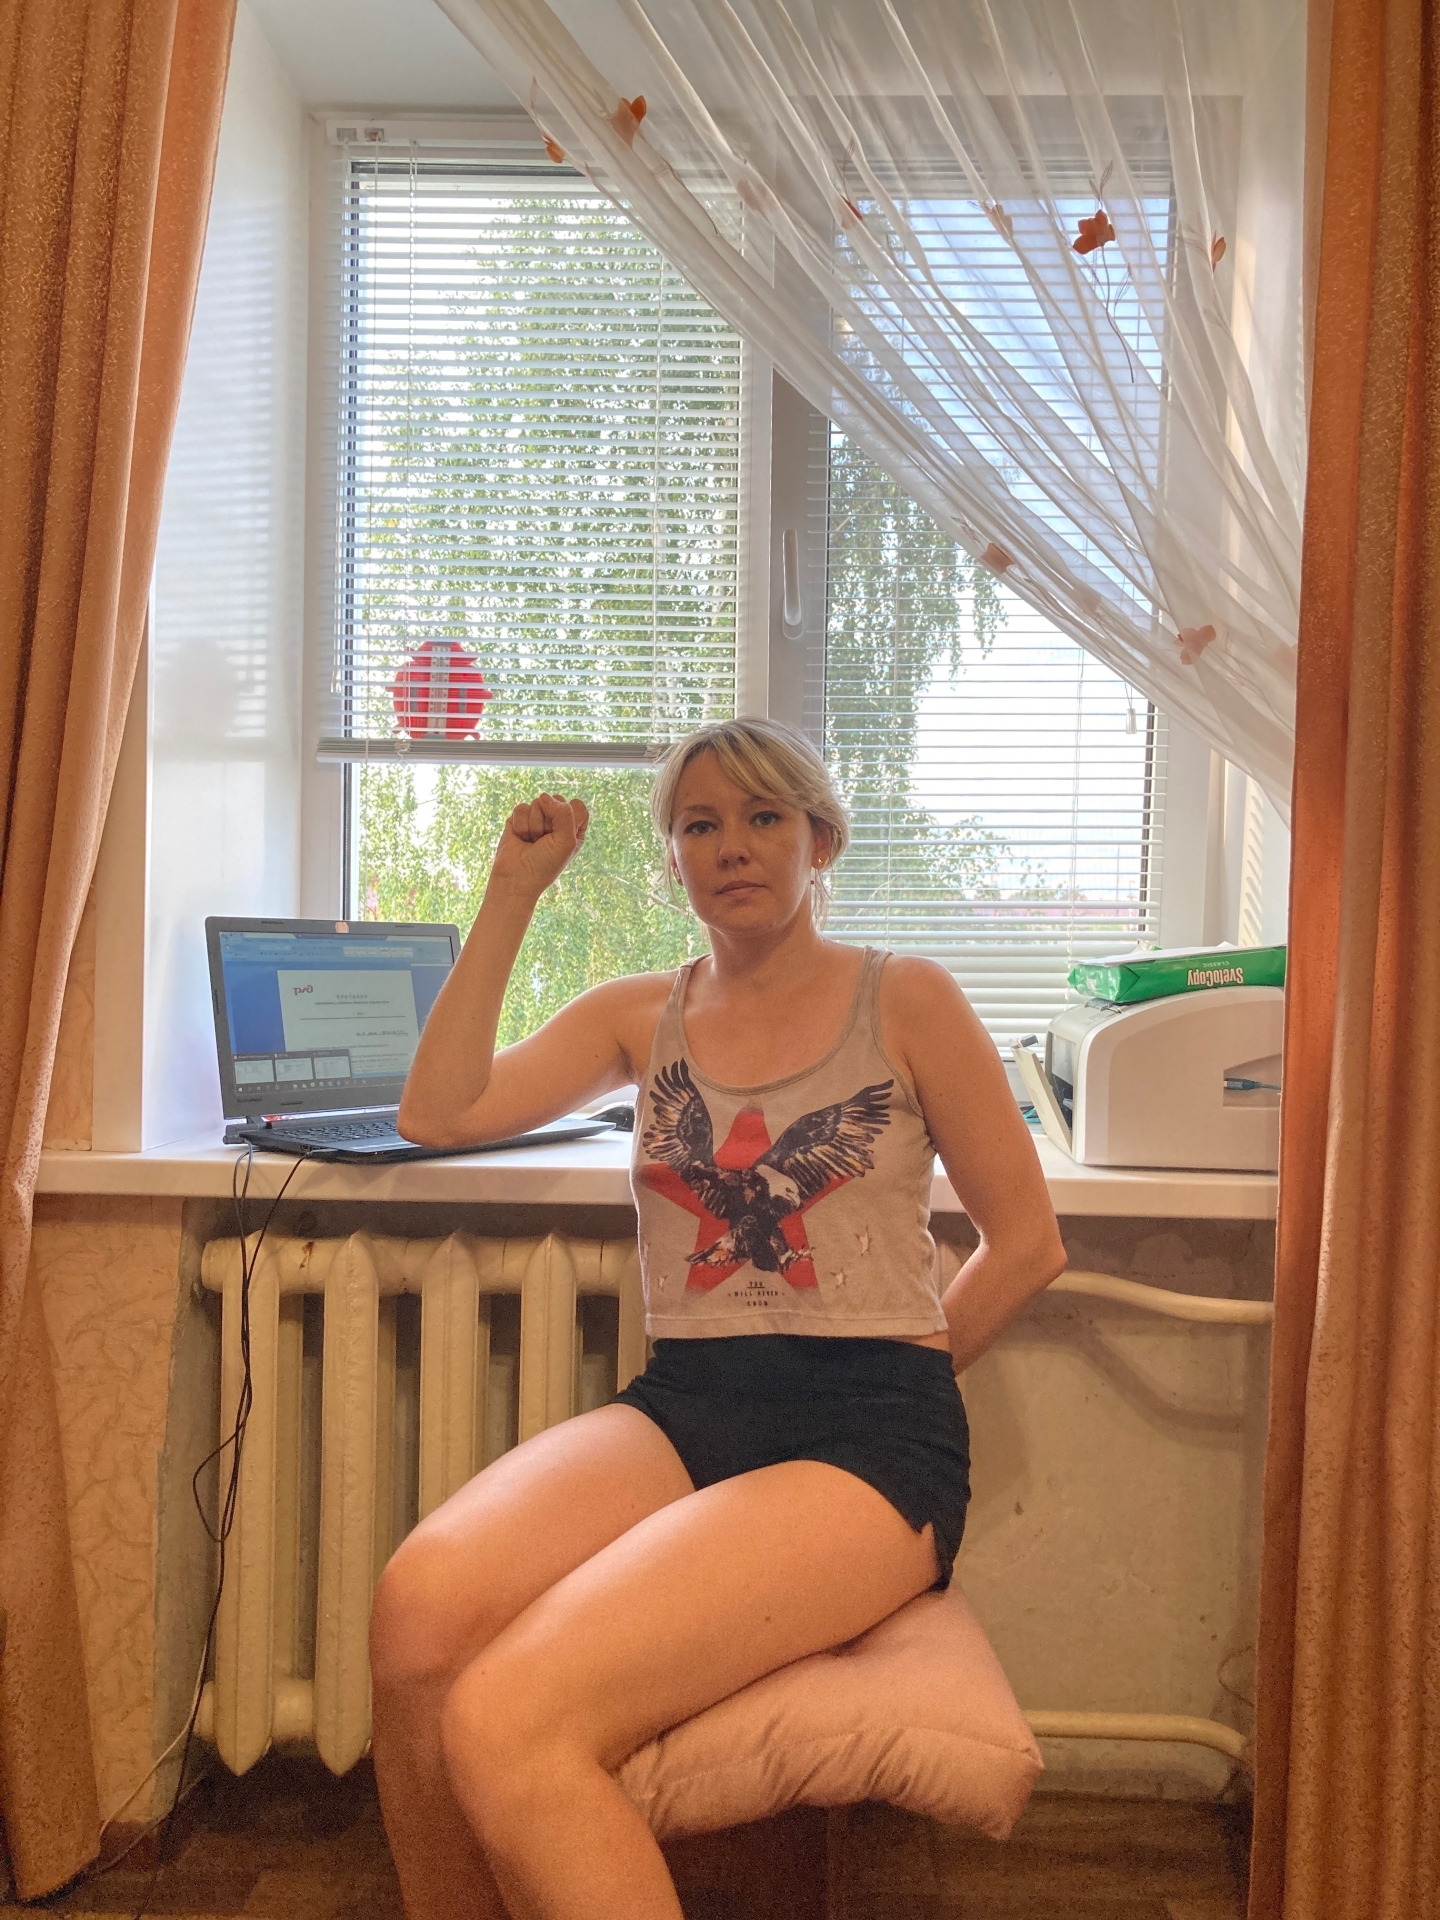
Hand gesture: fist